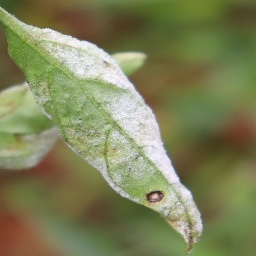
Label: powdery mildew